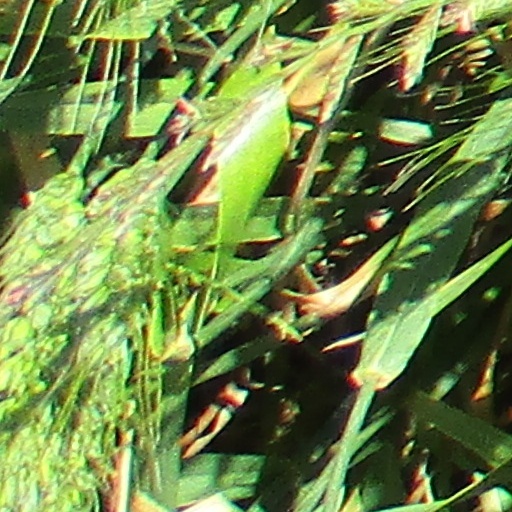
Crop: wheat